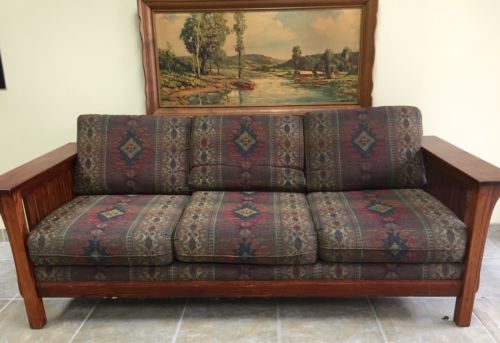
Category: sofa